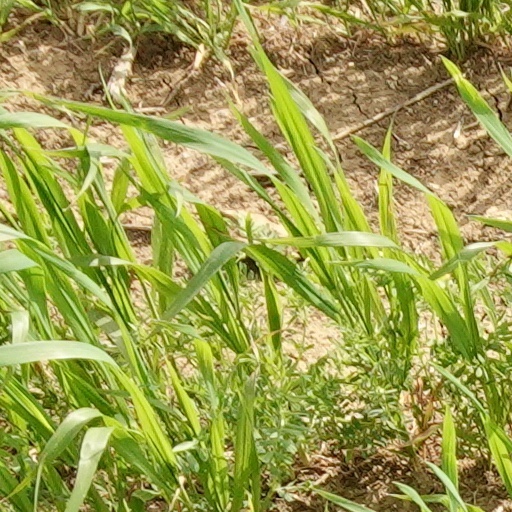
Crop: wheat